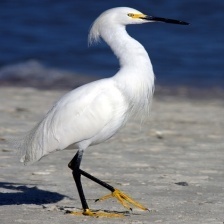
Species: SNOWY EGRET
Scientific name: EGRETTA THULA